Beauty Pageant (Parks and Recreation)

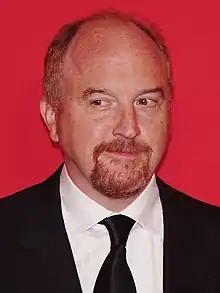
Stand-up comedian Louis C.K. guest starred as Officer Dave Sanderson in "Beauty Pageant".

"Beauty Pageant" was written by Katie Dippold and directed by Jason Woliner. Woliner directed and co-created the MTV sketch comedy show "Human Giant", which also featured "Parks" co-star Aziz Ansari. "Beauty Pageant" featured stand-up comedian Louis C.K. in his second guest performance as Dave Sanderson, a Pawnee police officer romantically interested in Leslie. The Miss Pawnee Pageant is modeled after the long-standing Miss America competition, which awards scholarships to young women from all 50 states. Several commentators compared Trish, who is attractive but unintelligent and untalented, to Caitlin Upton, the 2007 Miss South Carolina Teen USA who made an incoherent response during the Miss Teen USA 2007 pageant. Series co-creator Michael Schur also indicated the episode was inspired partially by Carrie Prejean, the former Miss California USA who received nationwide attention over her answer to a question about same-sex marriage during the Miss USA 2009 contest. Immediately after "Beauty Pageant" was originally broadcast, NBC set up an official Miss Pawnee Beauty Pageant website at misspawnee.com. It included biographies for the judges and competitors, as well as a downloadable PDF of Leslie's custom scorecard from the episode, ringtones, band posters, songs for download and photos.